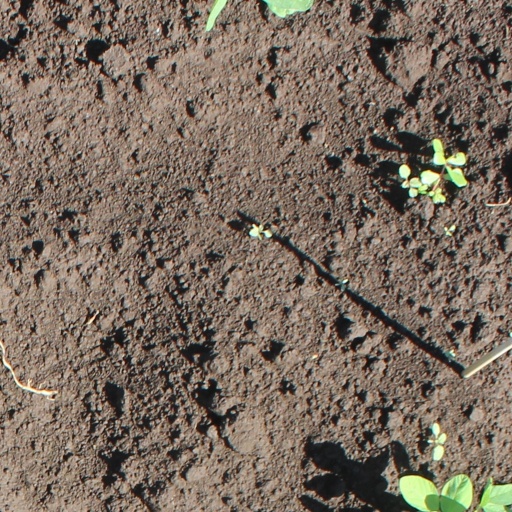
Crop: soybean